Thomas R. Ball

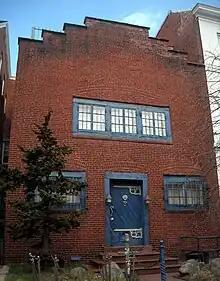
Ball's former residence in Washington, D.C.

Ball served as member of the board of education, and as served as selectman of Old Lyme, Connecticut, from 1926 to 1938. He also served in the State house of representatives from 1927 to 1937.